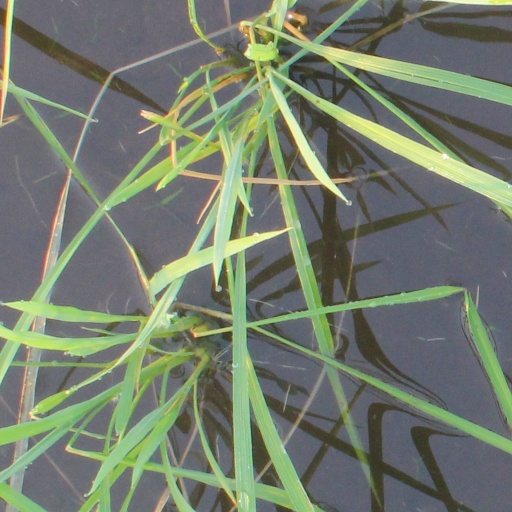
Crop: rice